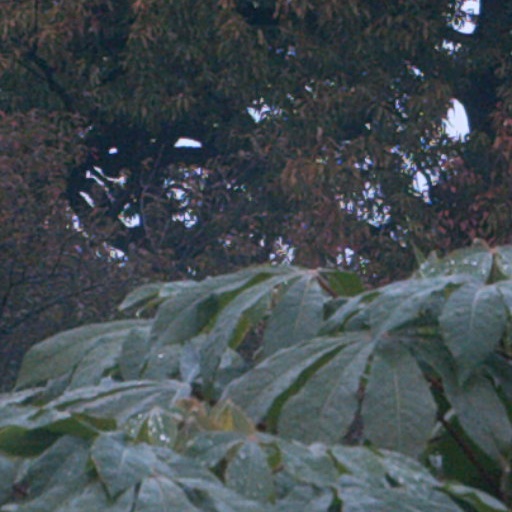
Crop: cassava